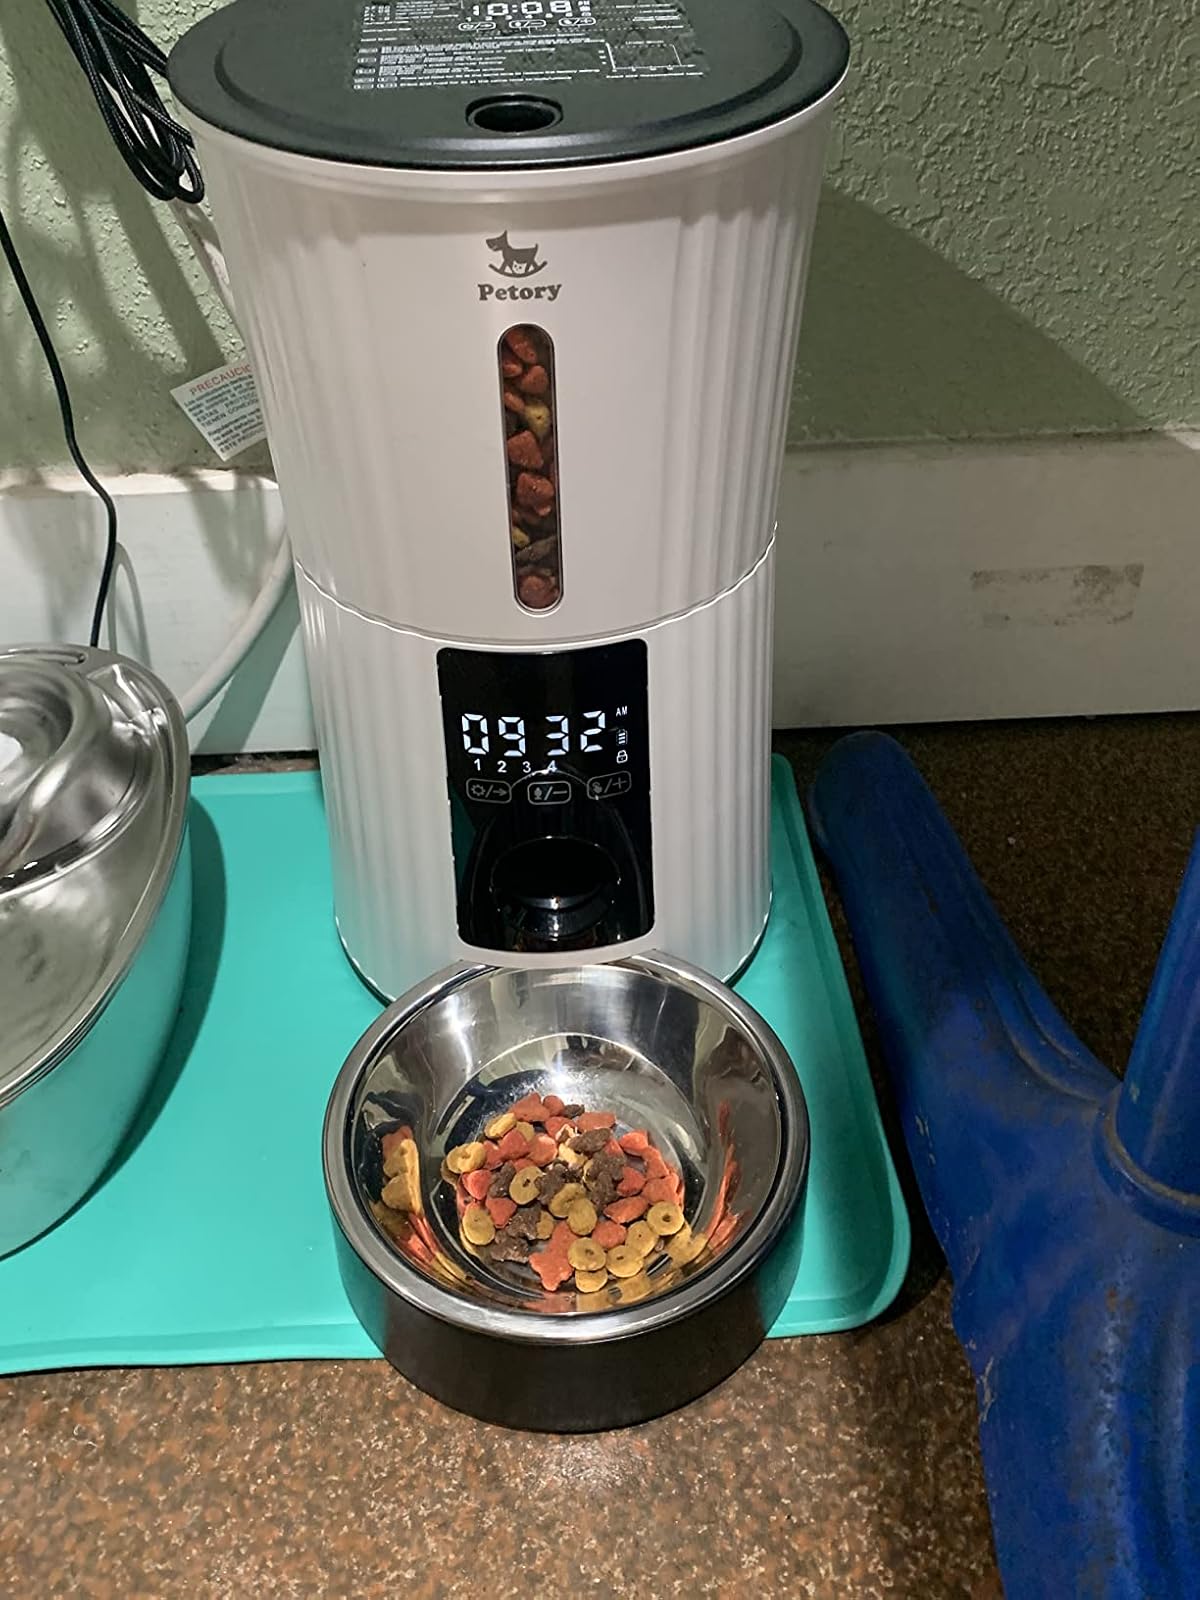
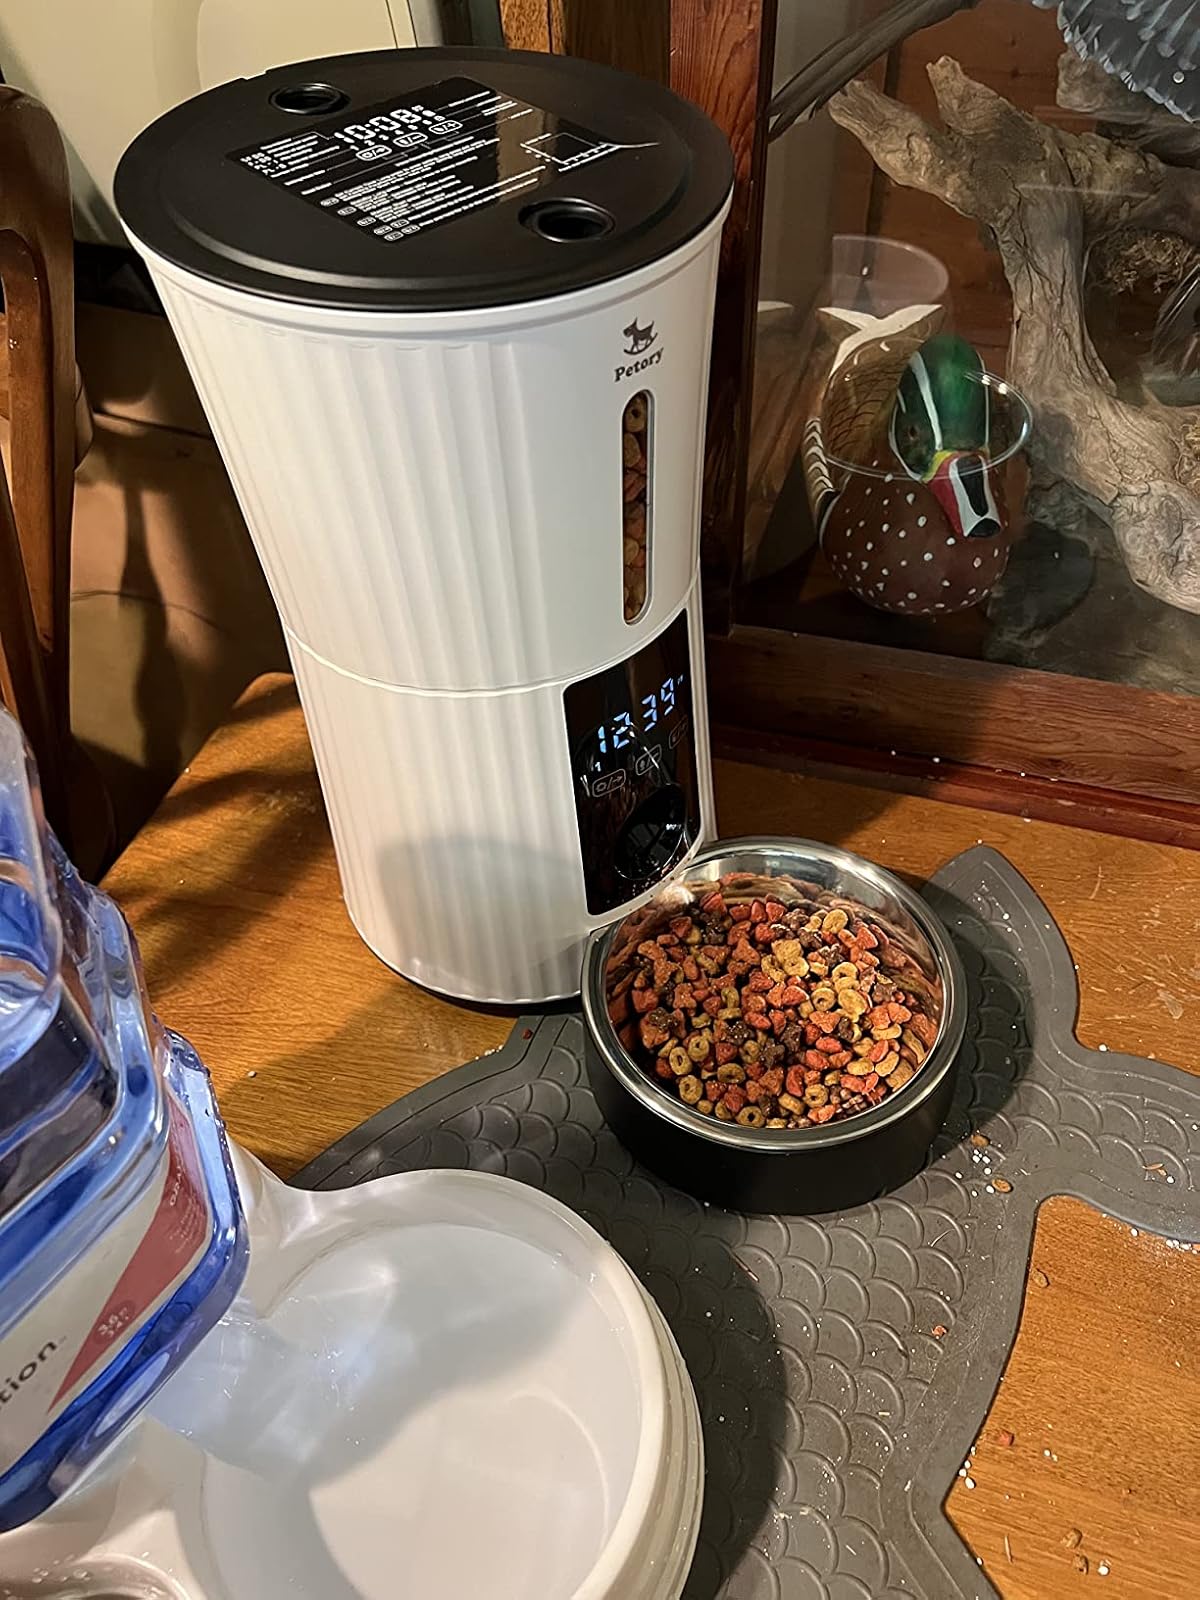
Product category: items_feeder
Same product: yes